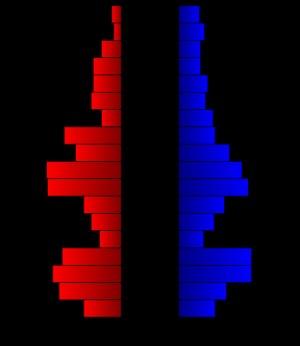
Le comté de Sterling, en anglais : Sterling County, est un comté situé dans l'ouest de l'État du Texas aux États-Unis. Le siège de comté est la ville de Sterling City. Selon Recensement des États-Unis de 2010, sa population est de 1 143 habitants, estimée, en 2017, à 1 295 habitants. Le comté a une superficie de 2 392 km², dont la presque totalité en surfaces terrestres.